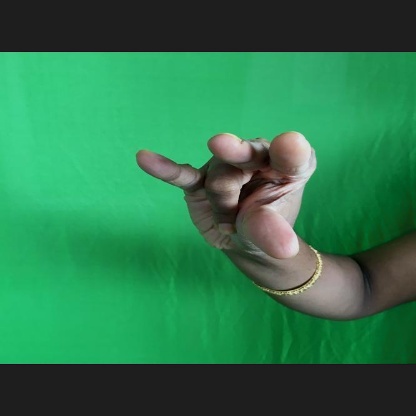
Mudra: Kangulam